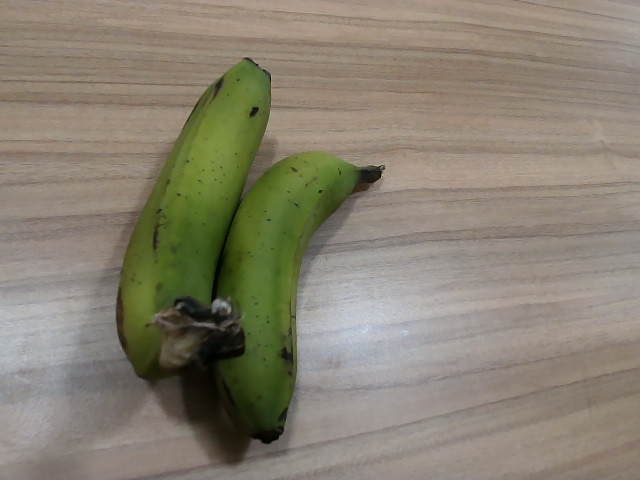
Label: Raw_Banana